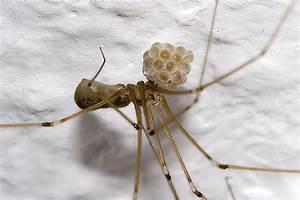
spider